Andrea Weiss (filmmaker)

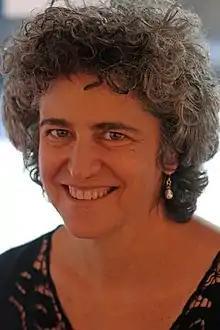

Andrea Weiss is an American independent documentary filmmaker, author, and professor of film/video at the City College of New York where she co-directs the MFA Program in Film. She was the archival research director for the documentary "Before Stonewall: The Making of a Gay and Lesbian Community" (1984). The film earned two nominations at the 14th Daytime Emmy Awards, Outstanding Informational Cultural or Historical Programming and Outstanding Individual Achievement in a Craft: Researchers, with her being awarded the latter.